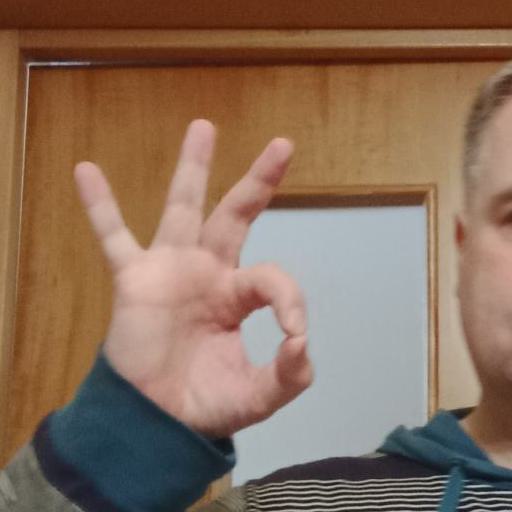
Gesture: ok